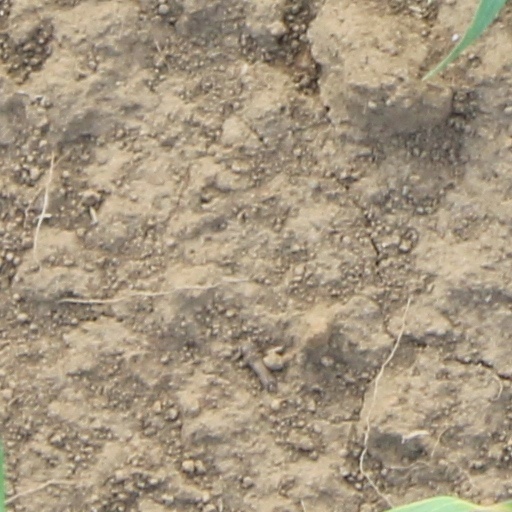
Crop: wheat